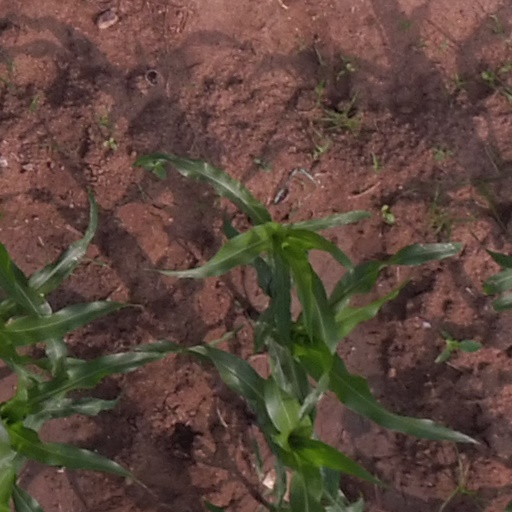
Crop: maize; corn